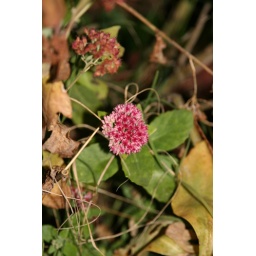
Winter is closing in but I still found one plant with a new flower on it.